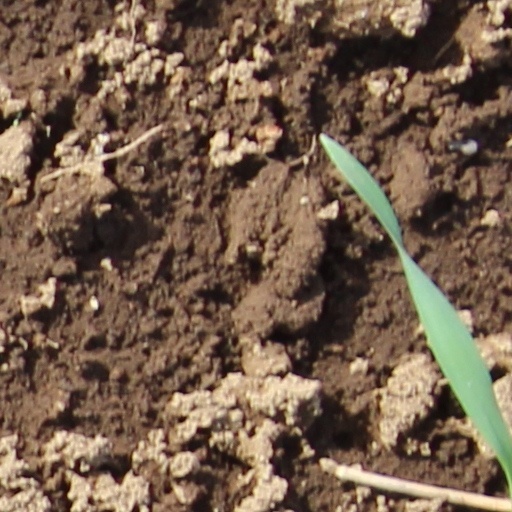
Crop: wheat